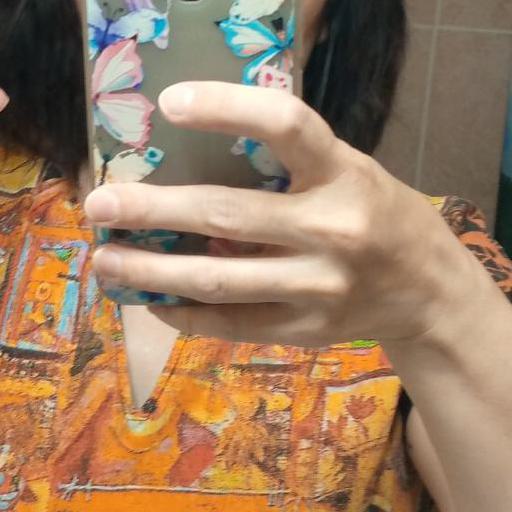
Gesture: no_gesture